Pied Piper of Hamelin

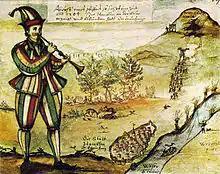
1592 painting of the Pied Piper copied from the glass window of Marktkirche in Hamelin

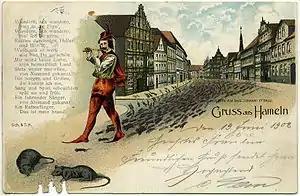
Postcard featuring the Pied Piper of Hamelin, 1902

The Pied Piper of Hamelin (also known as the Pan Piper or the Rat-Catcher of Hamelin) is the title character of a legend from the town of Hamelin (Hameln), Lower Saxony, Germany.